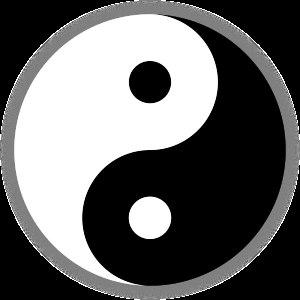
Les Hans constituent le peuple chinois « historique », issu de l’ancienne ethnie Huaxia. Celle-ci prend le nom Han à l'époque de la dynastie Han, et ce nom perdure depuis.